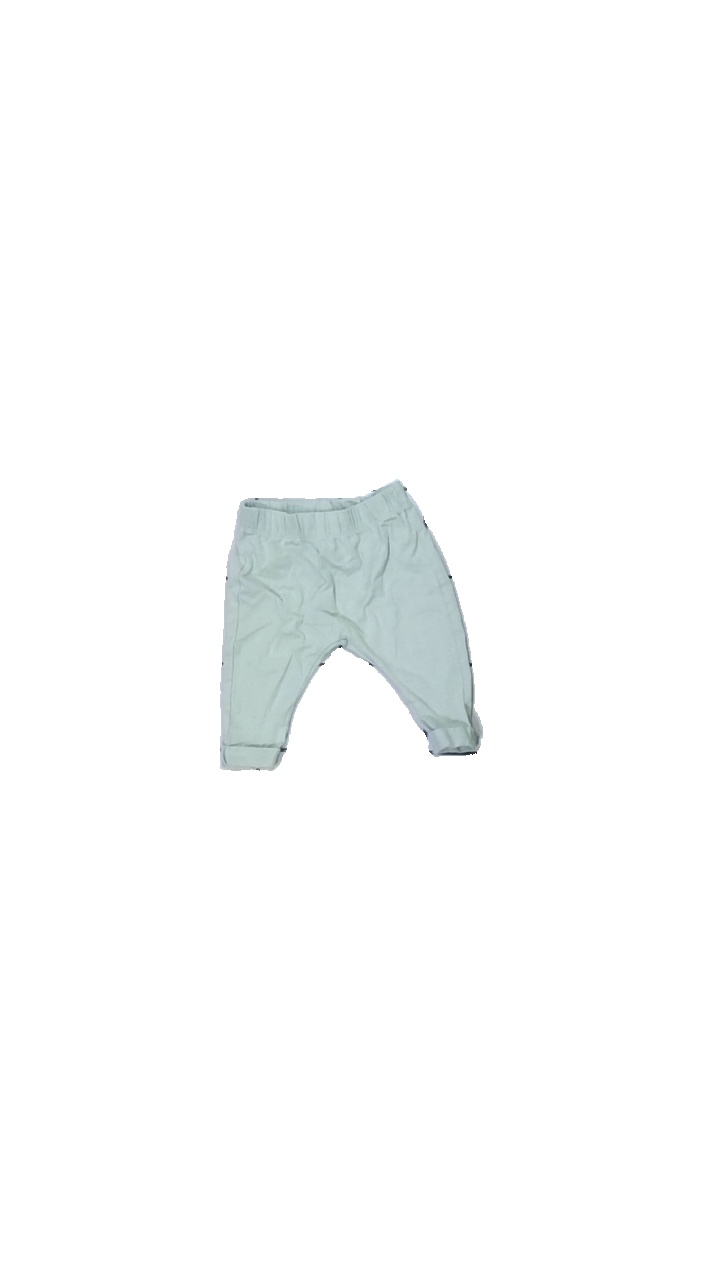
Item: Trousers (Children)
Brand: Cubus
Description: gröna byxor
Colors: Green
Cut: Regular
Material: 100% cotton
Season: All
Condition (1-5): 5
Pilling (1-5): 5
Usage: Reuse
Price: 50-100